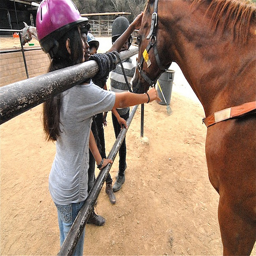
Several children feeding a horse from behind a fence.
A young girl holding the reigns of a horse.
A girl feeds something to a horse in a pen
Young children getting to know a tethered horse.
Children reach for a horse through a fence.